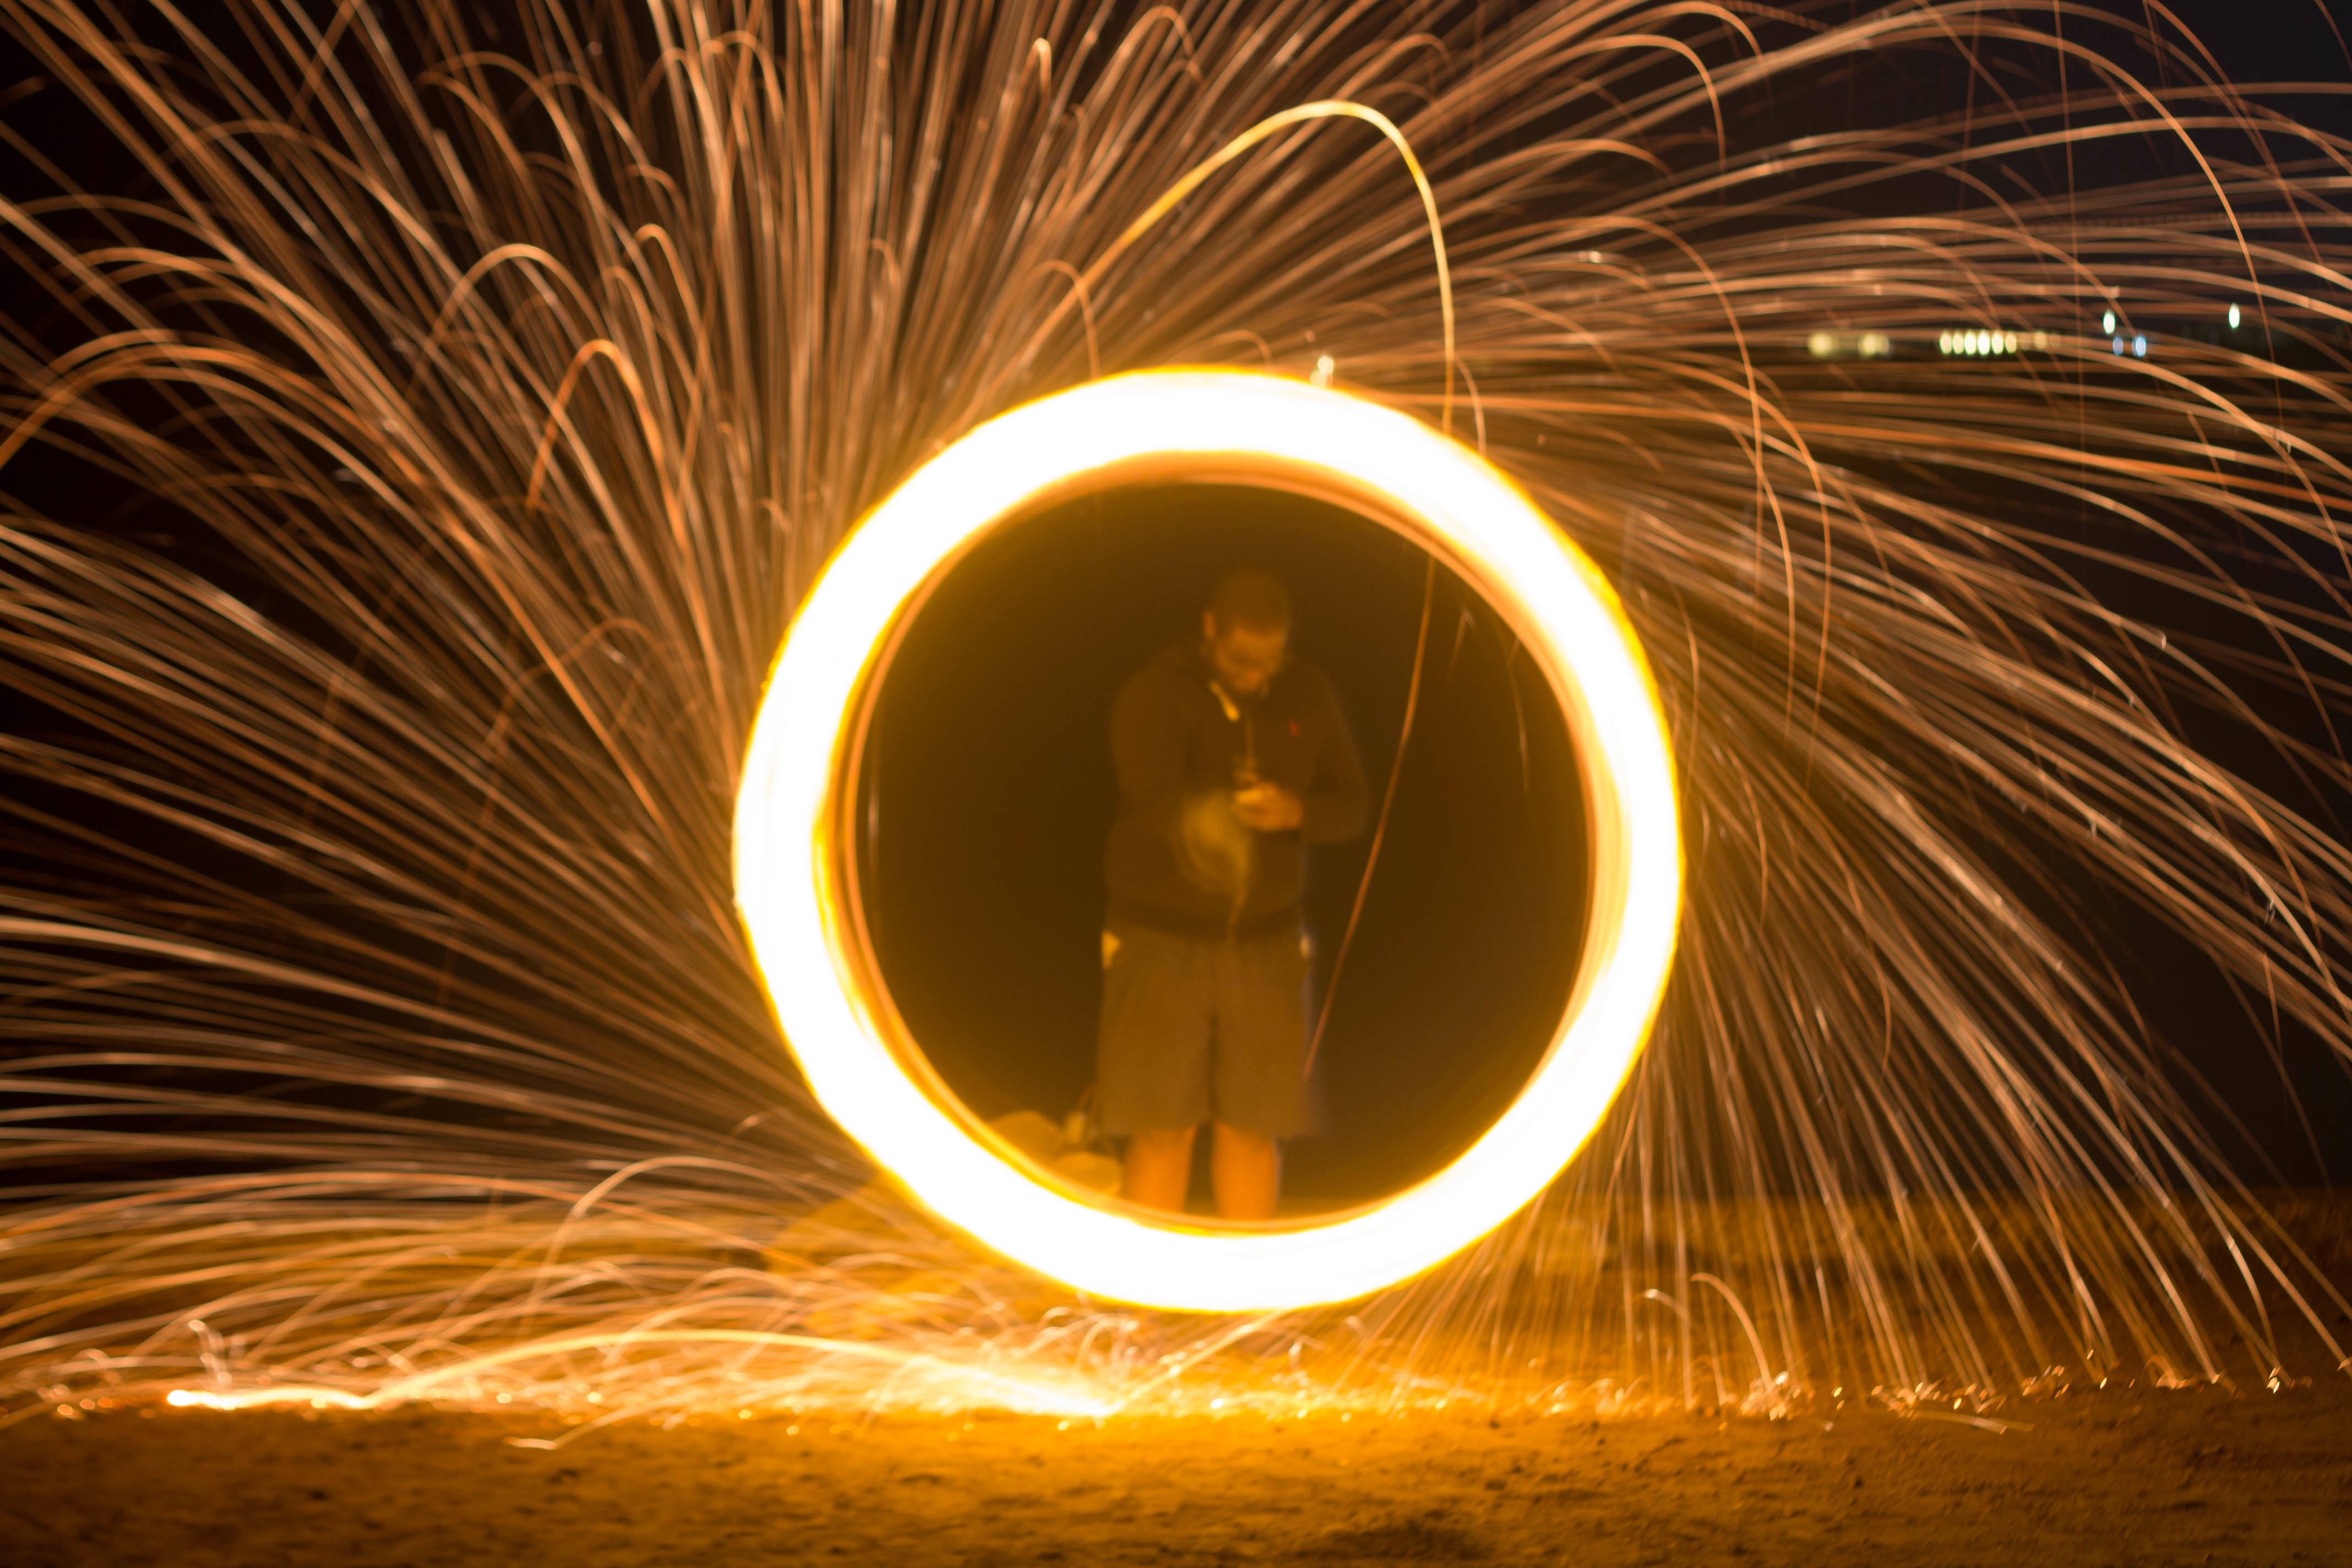
light, night, sunlight, sparkler, event, poi